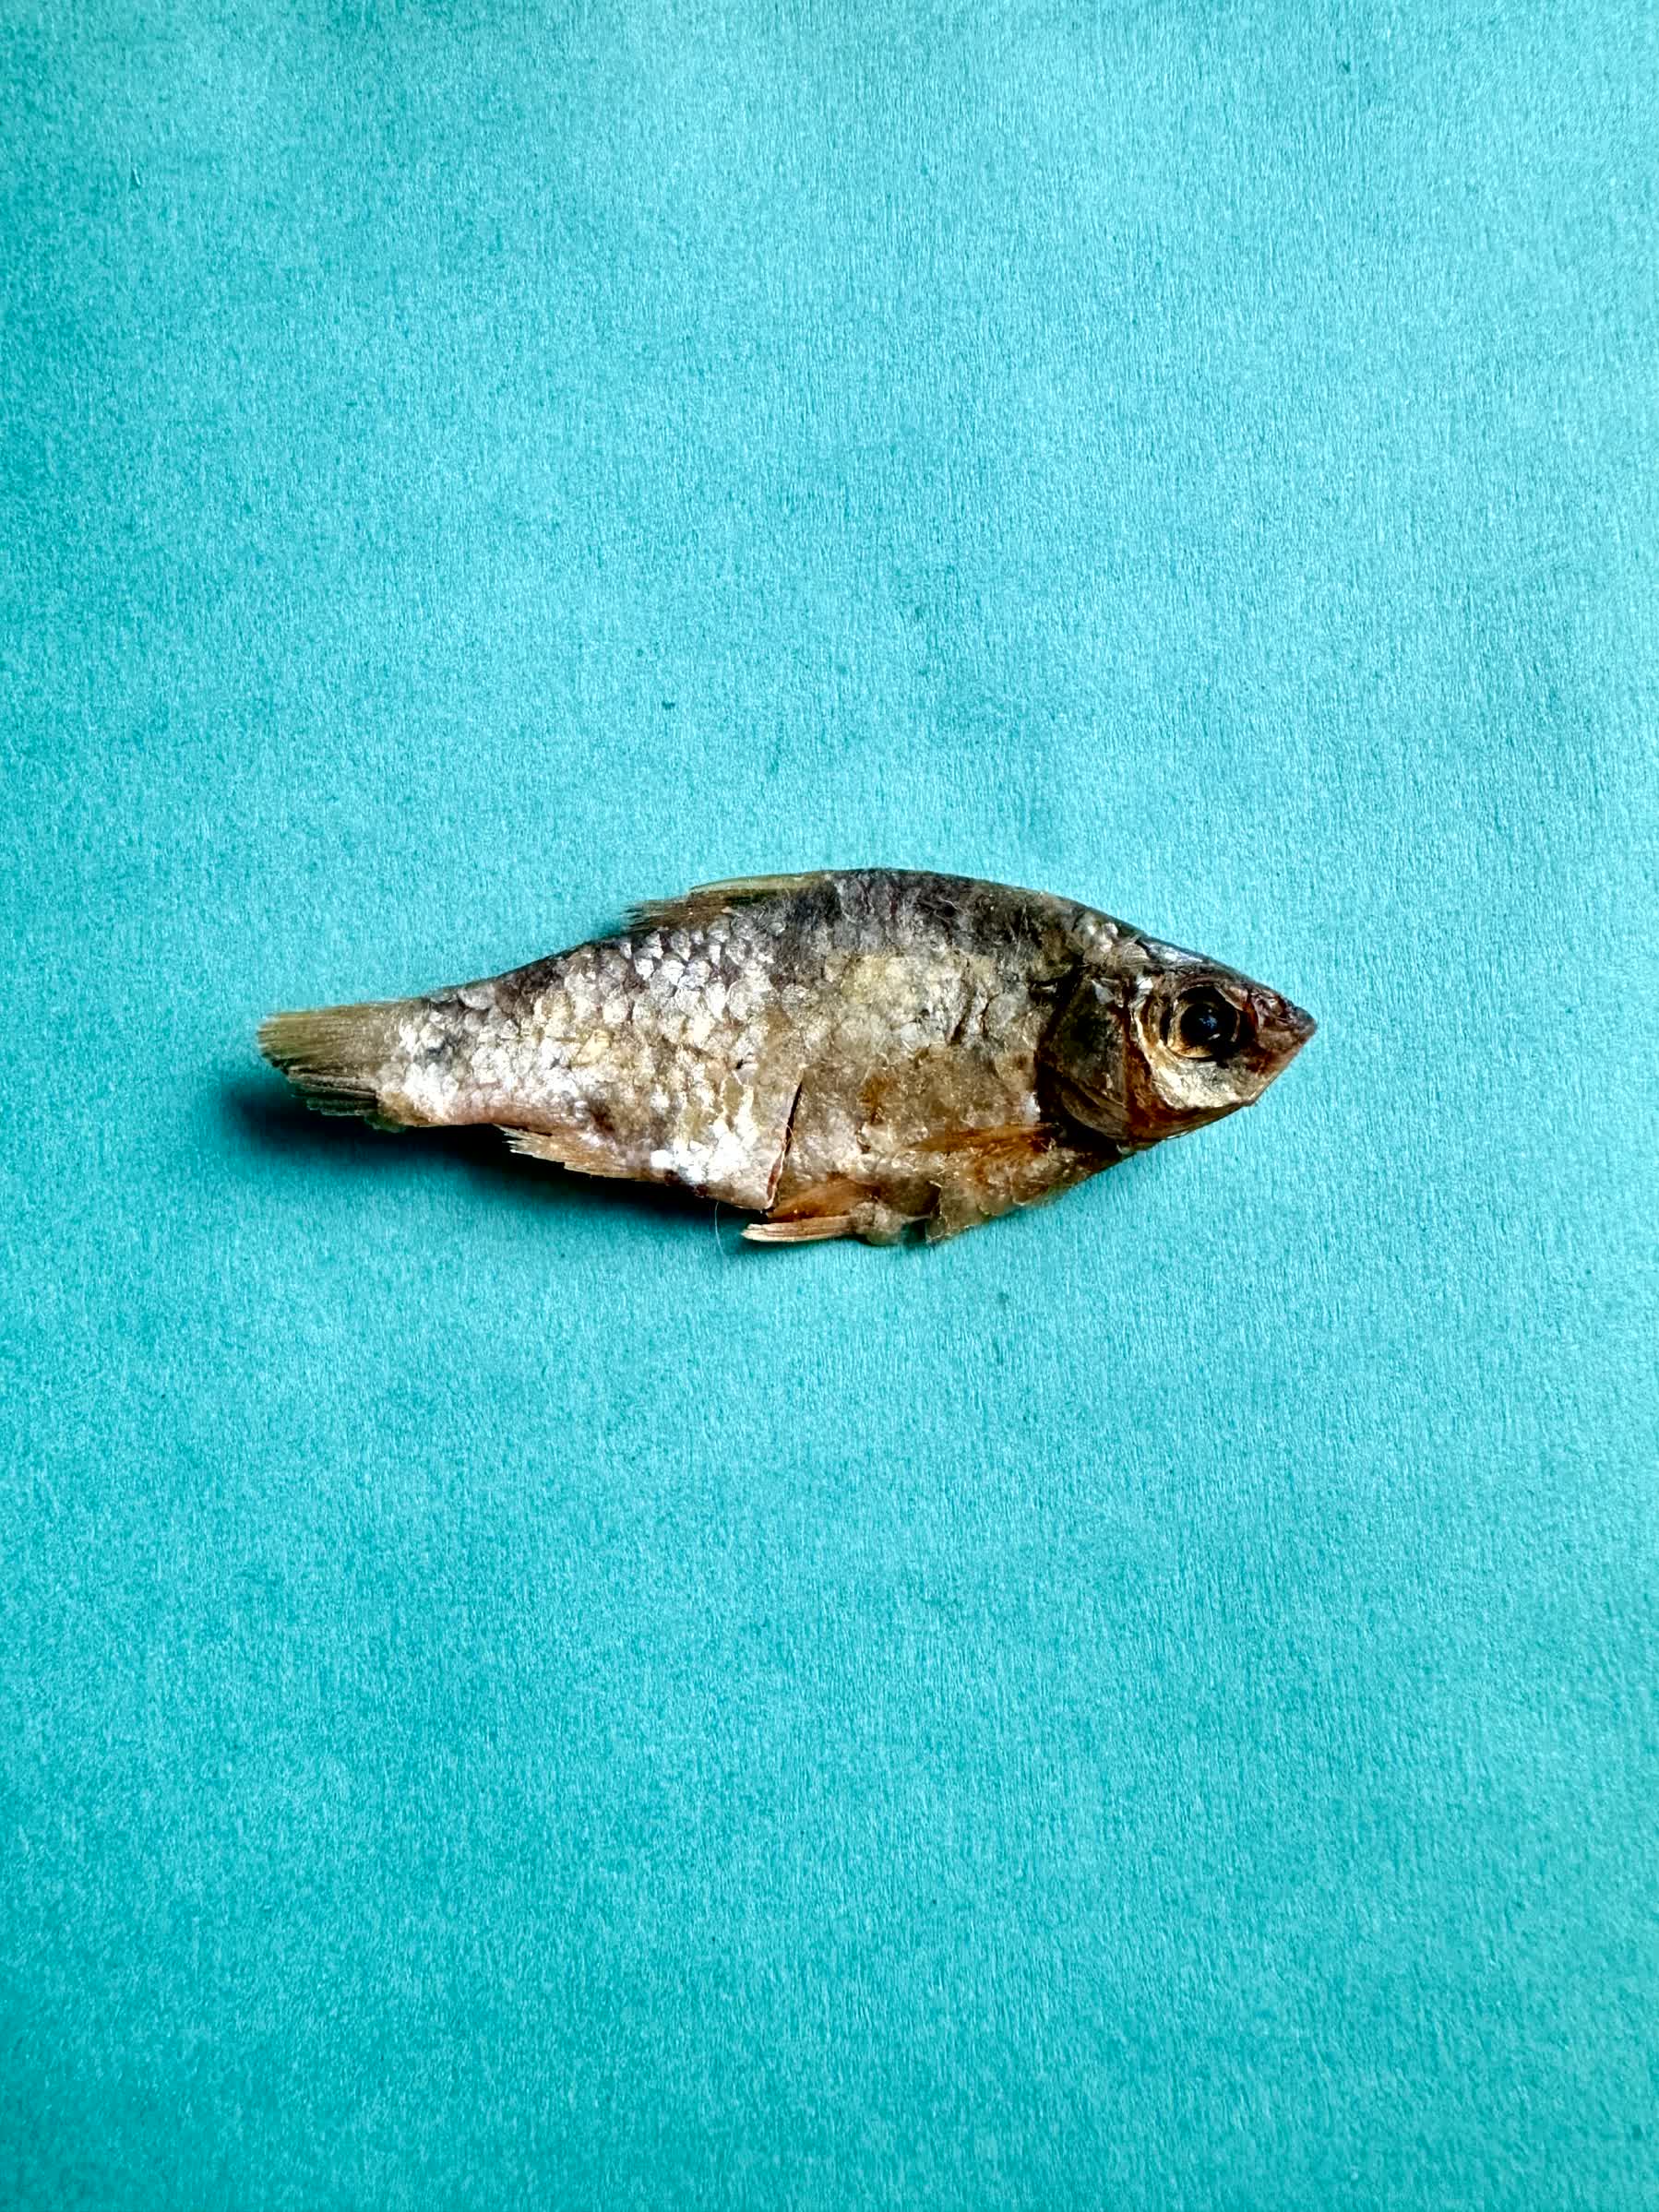
Species: puti chepa